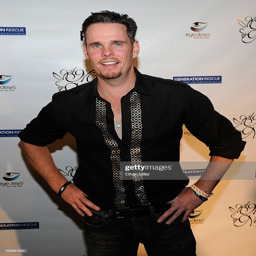
actor arrives at party as he celebrates his birthday .